Racovian New Testament

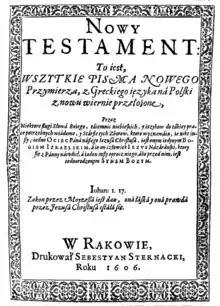
Racovian New Testament (1606)

The Racovian New Testament refers to two separate translations produced by the Unitarian Polish Brethren at the printing presses of the Racovian Academy, Raków, Poland.